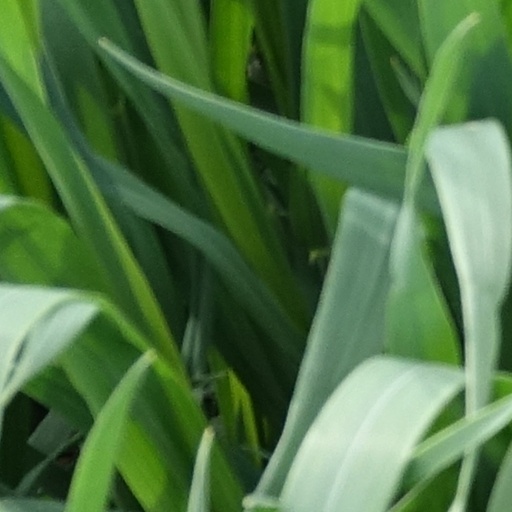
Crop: wheat